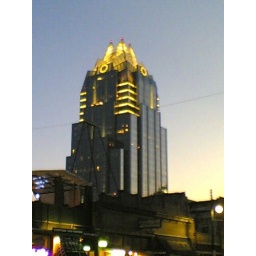
my favorite building in Austin, it's always the ones with lit up glass tops.